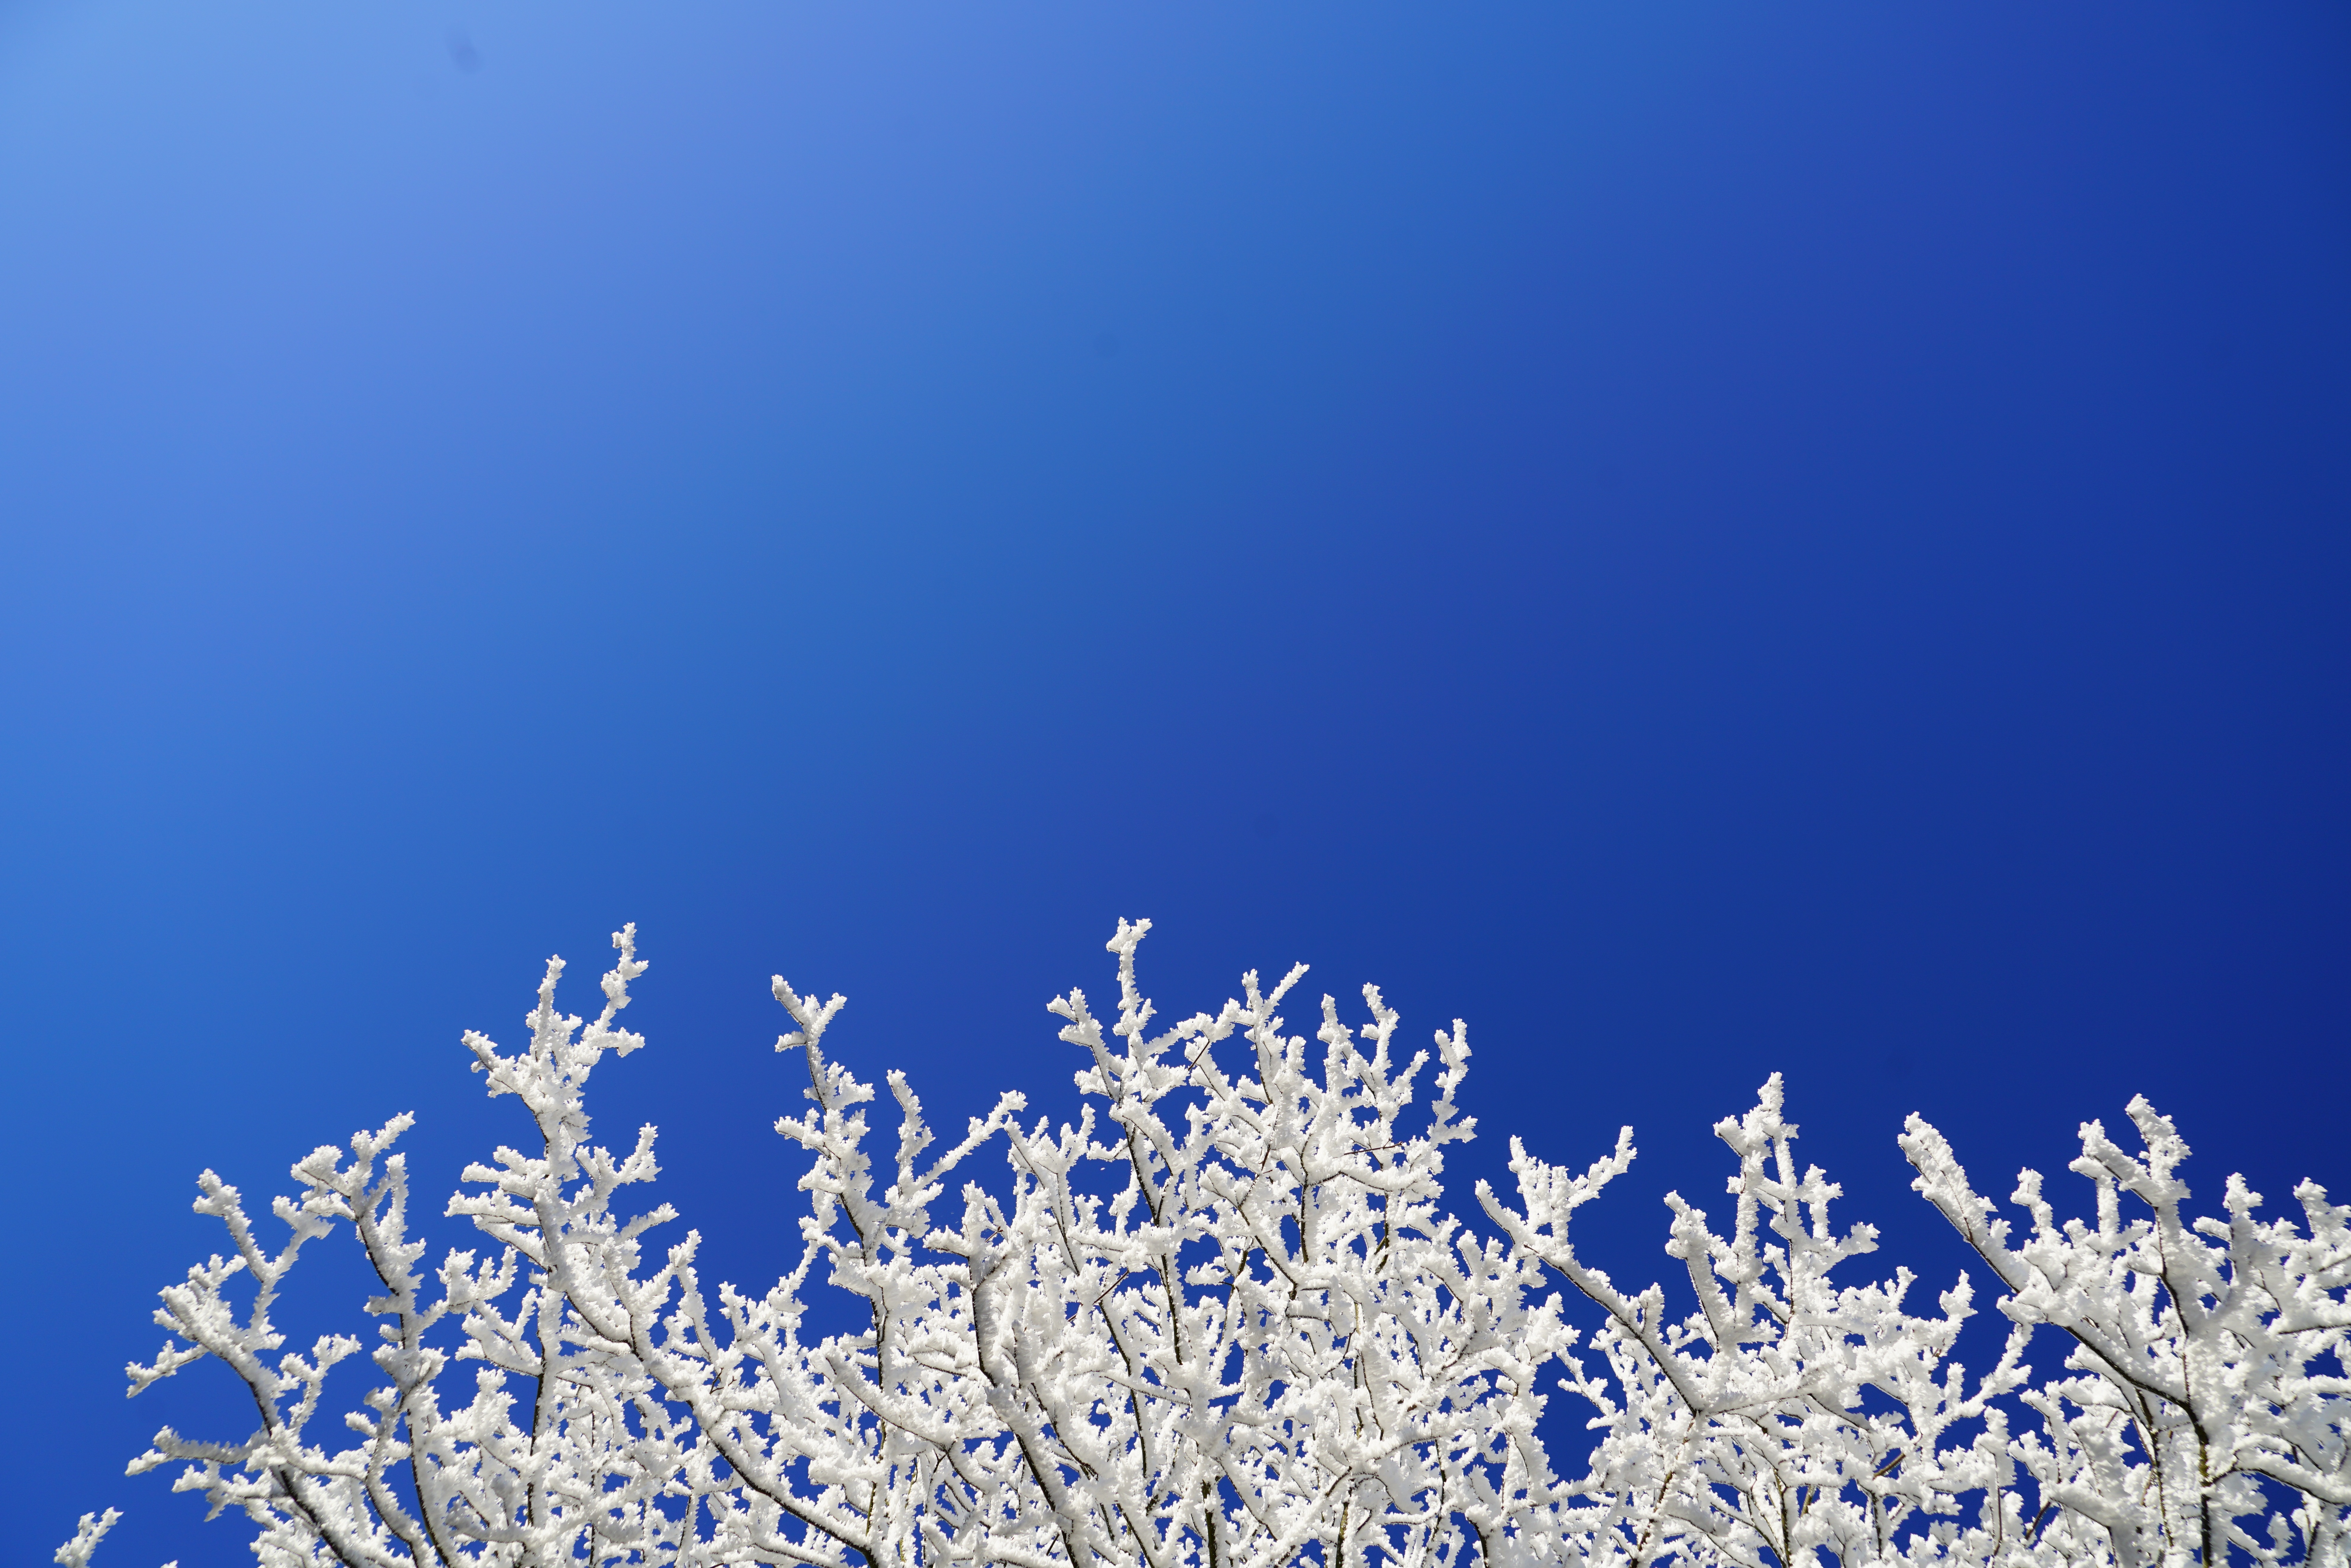
tree, branch, blossom, snow, cold, winter, sky, white, frost, ice, frozen, blue, fir, snowflake, conifer, aesthetic, branches, hoarfrost, freezing, eiskristalle, crystals, snow crystals, winter picture, pine family, winteraufnahme, winter photography, atmosphere of earth, computer wallpaper, winter photo